British shadow factories

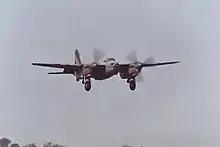
In the UK, the major production for the de Havilland Mosquito bombers was Standard Motor Co, Canley (Coventry) and de Havilland's own sites in Hertfordshire.

Under the plan, there was government funding for the building of these new production facilities, in the form of grants and loans. Key to the plan were the products and plans of Rolls-Royce, whose Merlin engine powered many of the key aircraft being developed by the Air Ministry, as well as Bristol Hercules radial engine. Bristol Aeroplane would not allow shadow factories to build complete engines, only components. The exception was Austin.